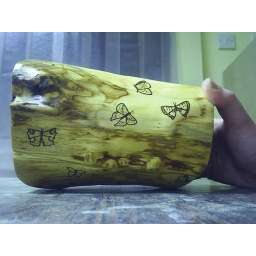
A jewellery box ordered by a girl who works in the kitchen.